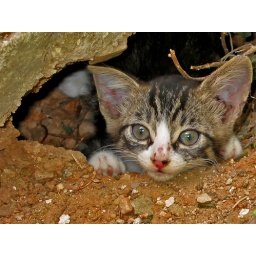
Baby cat and family living in a hole in the ground in Greece.